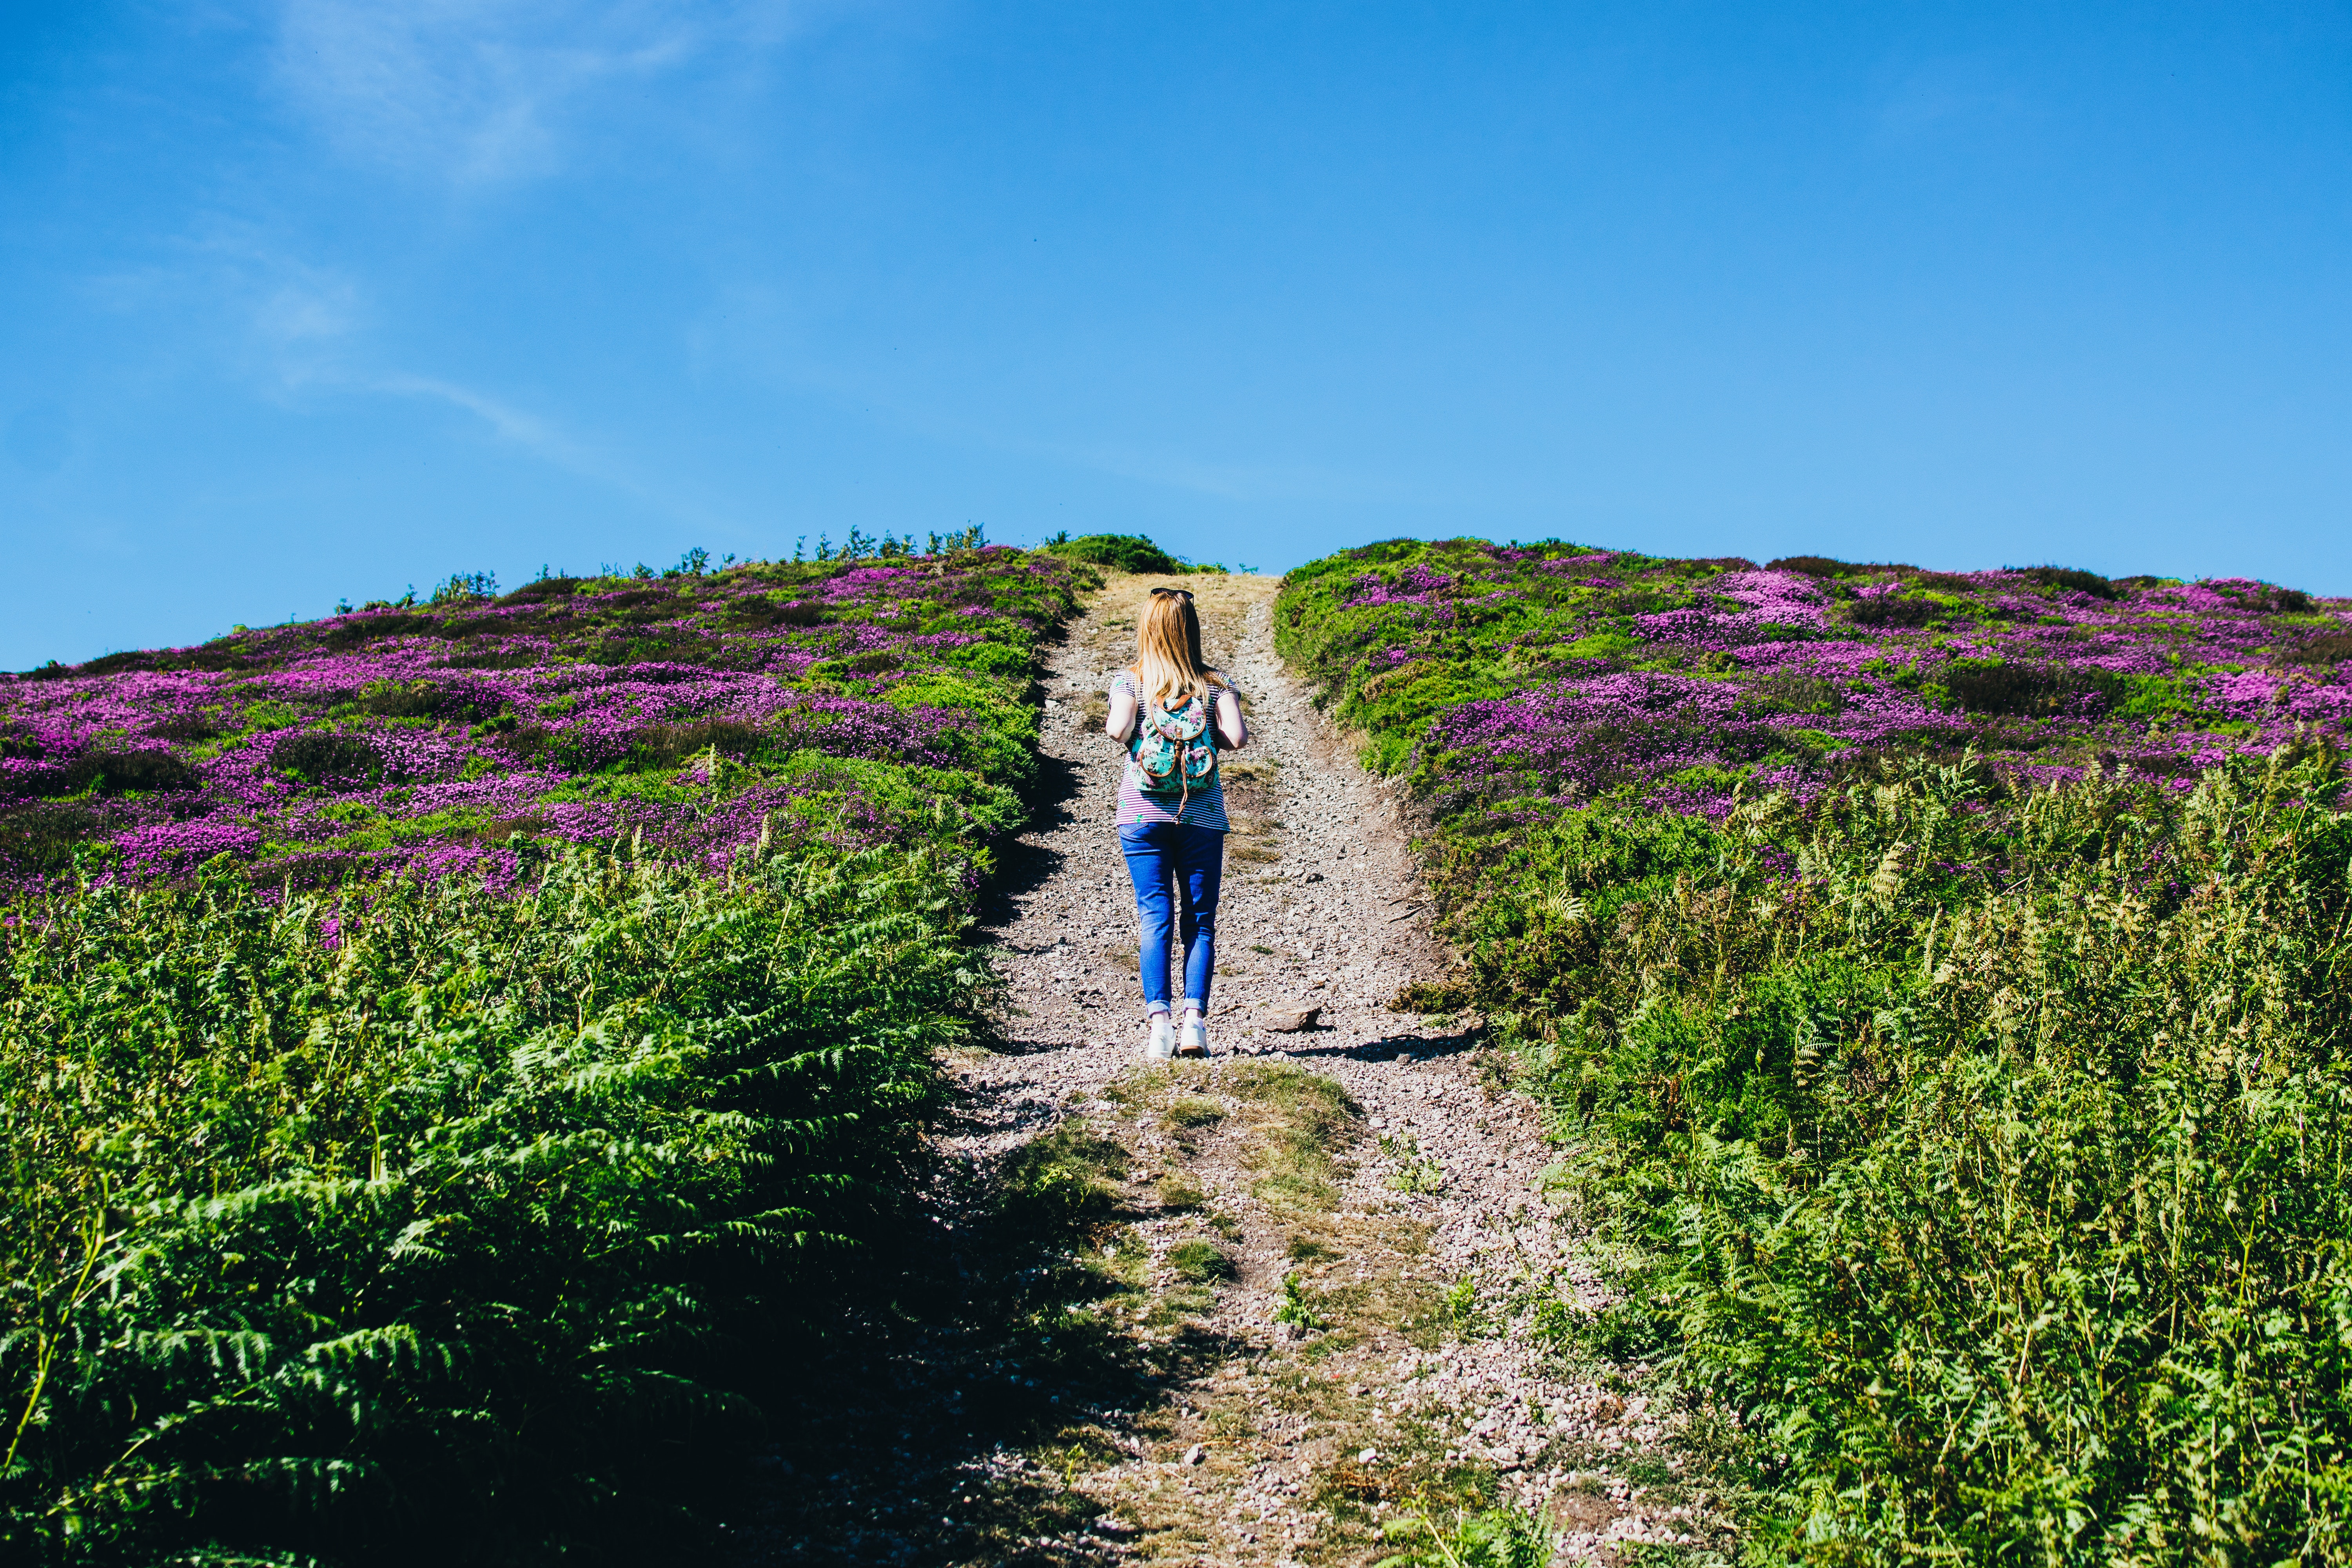
nature, blue, sky, vegetation, wilderness, grass, purple, grassland, lavender, flower, wildflower, hill, grass family, trail, plant, spring, rural area, walking, tree, coast, meadow, landscape, mountain, cloud, vacation, sea, shrub, fell, tourism, road, prairie, field, adventure, farm, horizon, walkway